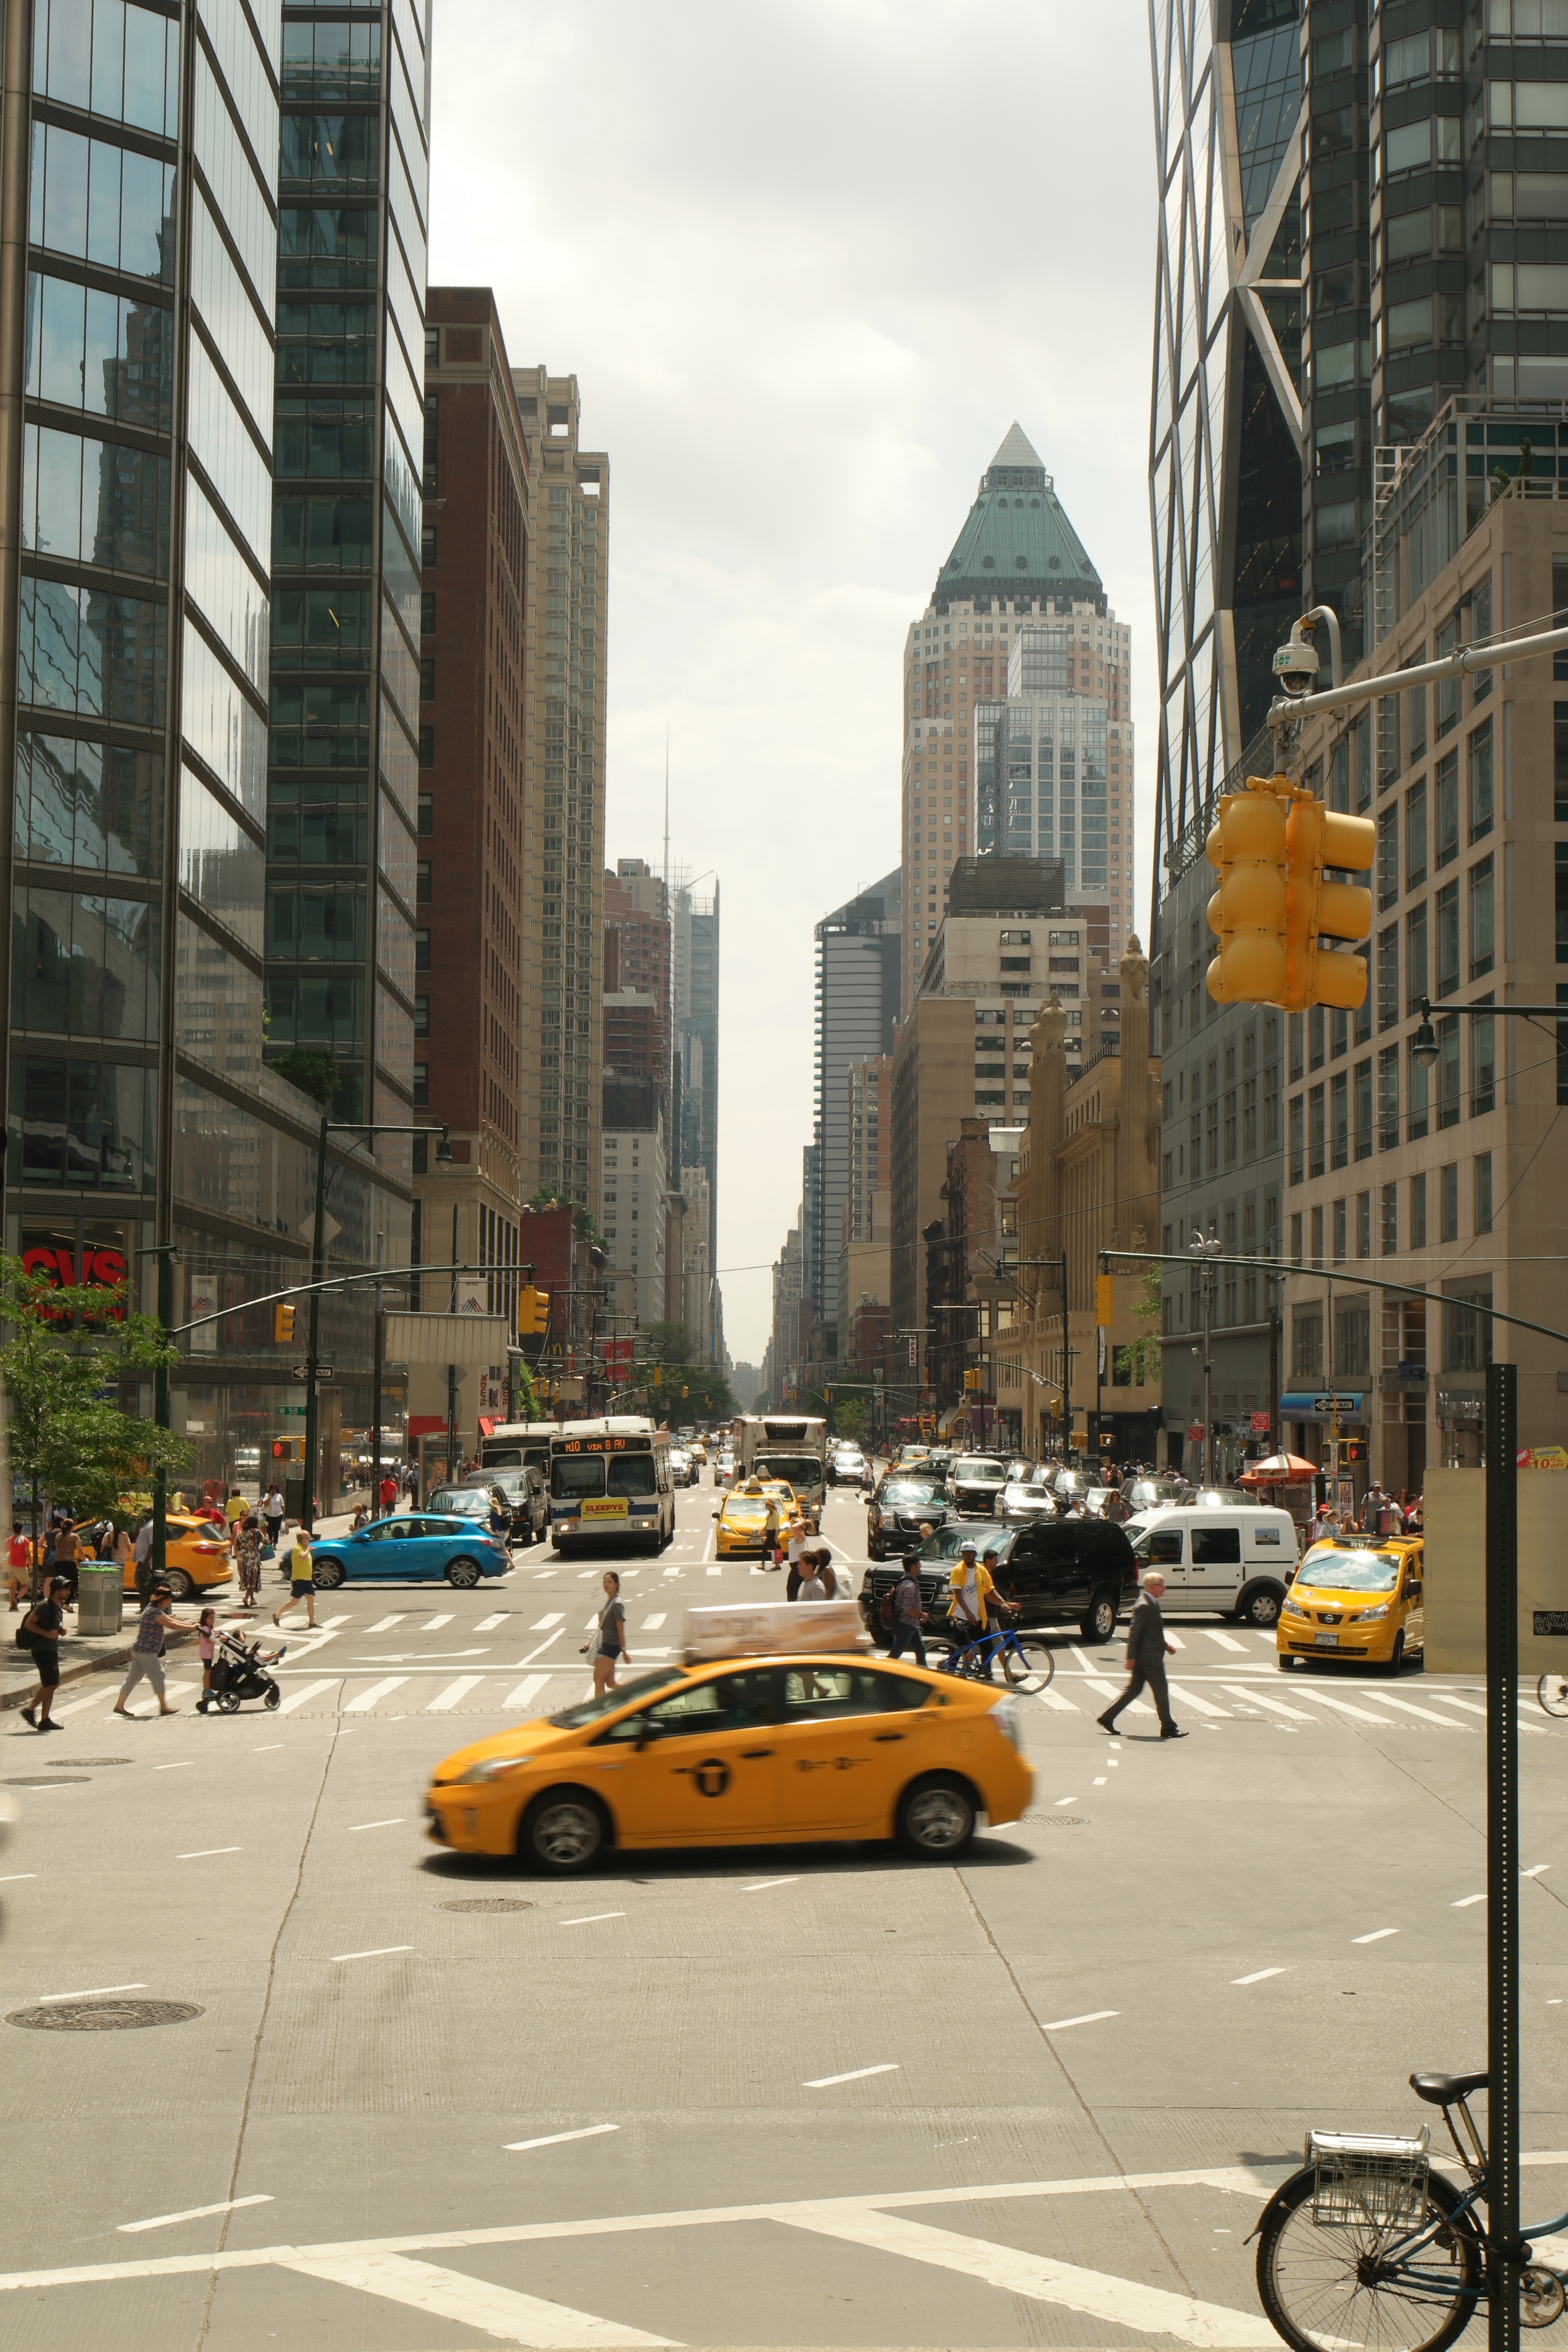
pedestrian, road, traffic, street, city, skyscraper, cityscape, downtown, vehicle, lane, infrastructure, metropolis, neighbourhood, urban area, human settlement, metropolitan area